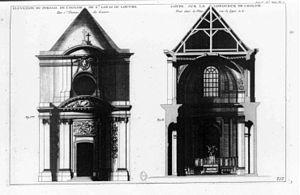
L'église Saint-Louis-du-Louvre est une église disparue de Paris. Elle a été construite à l'emplacement de l'église Saint-Thomas-du-Louvre en 1744. Elle est détruite en 1811, les derniers vestiges étant rasés lors de la création de l'aile nord du Palais du Louvre au Second Empire.